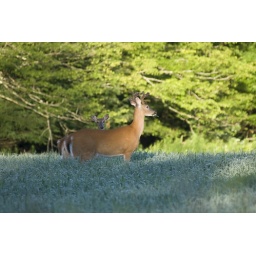
A buck and doe eat the sweet dew covered grass from a field in Upstate New York.